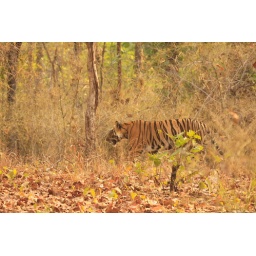
The Mirchani tigress gets down from the hill and searches a place in the shade to hide from the crescent sun light.